Air force

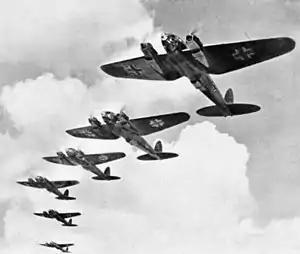
German Heinkel He 111 bombers during the Battle of Britain

Arguably the war's most important air operation, known as the Battle of Britain, took place during 1940 over Britain and the English Channel between Britain's Royal Air Force and Germany's Luftwaffe over a period of several months. In the end Britain emerged victorious, and this caused Adolf Hitler to give up his plan to invade Britain. Other prominent air force operations during the Second World War include the Allied bombing of Germany during 1942–1944, and the Red Air Force operations in support of strategic ground offensives on the Eastern Front. The aerial warfare in Pacific Ocean theatre was of a comparable strategic significance to the Battle of Britain but was largely conducted by the US and Japanese naval aviation services and not by air forces.